Ingleborough Tower Windmill, West Walton

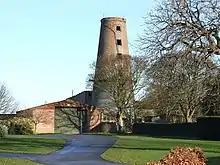
Ingleborough Towermill, near the village of West Walton

Ingleborough Tower Windmill is one mile north of the village of West Walton in Norfolk, England. The windmill is in the yard of Hill House Farm alongside a house and assorted farm buildings. The mill is now in a state of disuse. The mill tower was listed Grade II in 1951.